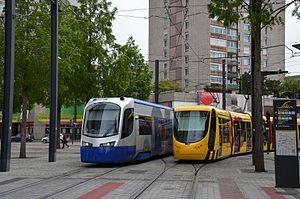
Siemens Avanto U25500 TT17 SNCF et Alstom Citadis 302 n°2026 Soléa baptisée «
Le tram-train Mulhouse Vallée de la Thur est une ligne exploitée conjointement par Soléa et la SNCF, reliant Mulhouse à Thann. La mise en service a eu lieu le 12 décembre 2010, en même temps que l'ouverture de la ligne 3 du tramway de Mulhouse, dont elle emprunte les voies de la station Gare Centrale de Mulhouse à la station Lutterbach. Ensuite, elle utilise les voies de la ligne de Lutterbach à Kruth jusqu'à la station Thann-Saint-Jacques. La section en milieu urbain appartient à Mulhouse Alsace Agglomération, le reste de la ligne fait partie du réseau ferré national, propriété de SNCF Réseau.